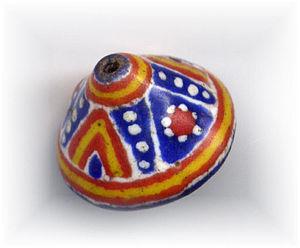
Kiffa est une ville située au sud de la Mauritanie, à environ 600 km de la capitale, Nouakchott, à laquelle elle est reliée par un axe goudronné, la route de l'Espoir. C'est le chef-lieu du département de Kiffa et la capitale de la région d'Assaba. C'est la troisième ville du pays par sa population.